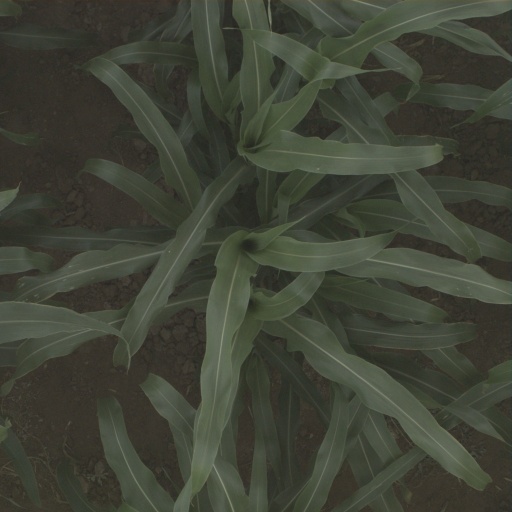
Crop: sorghum